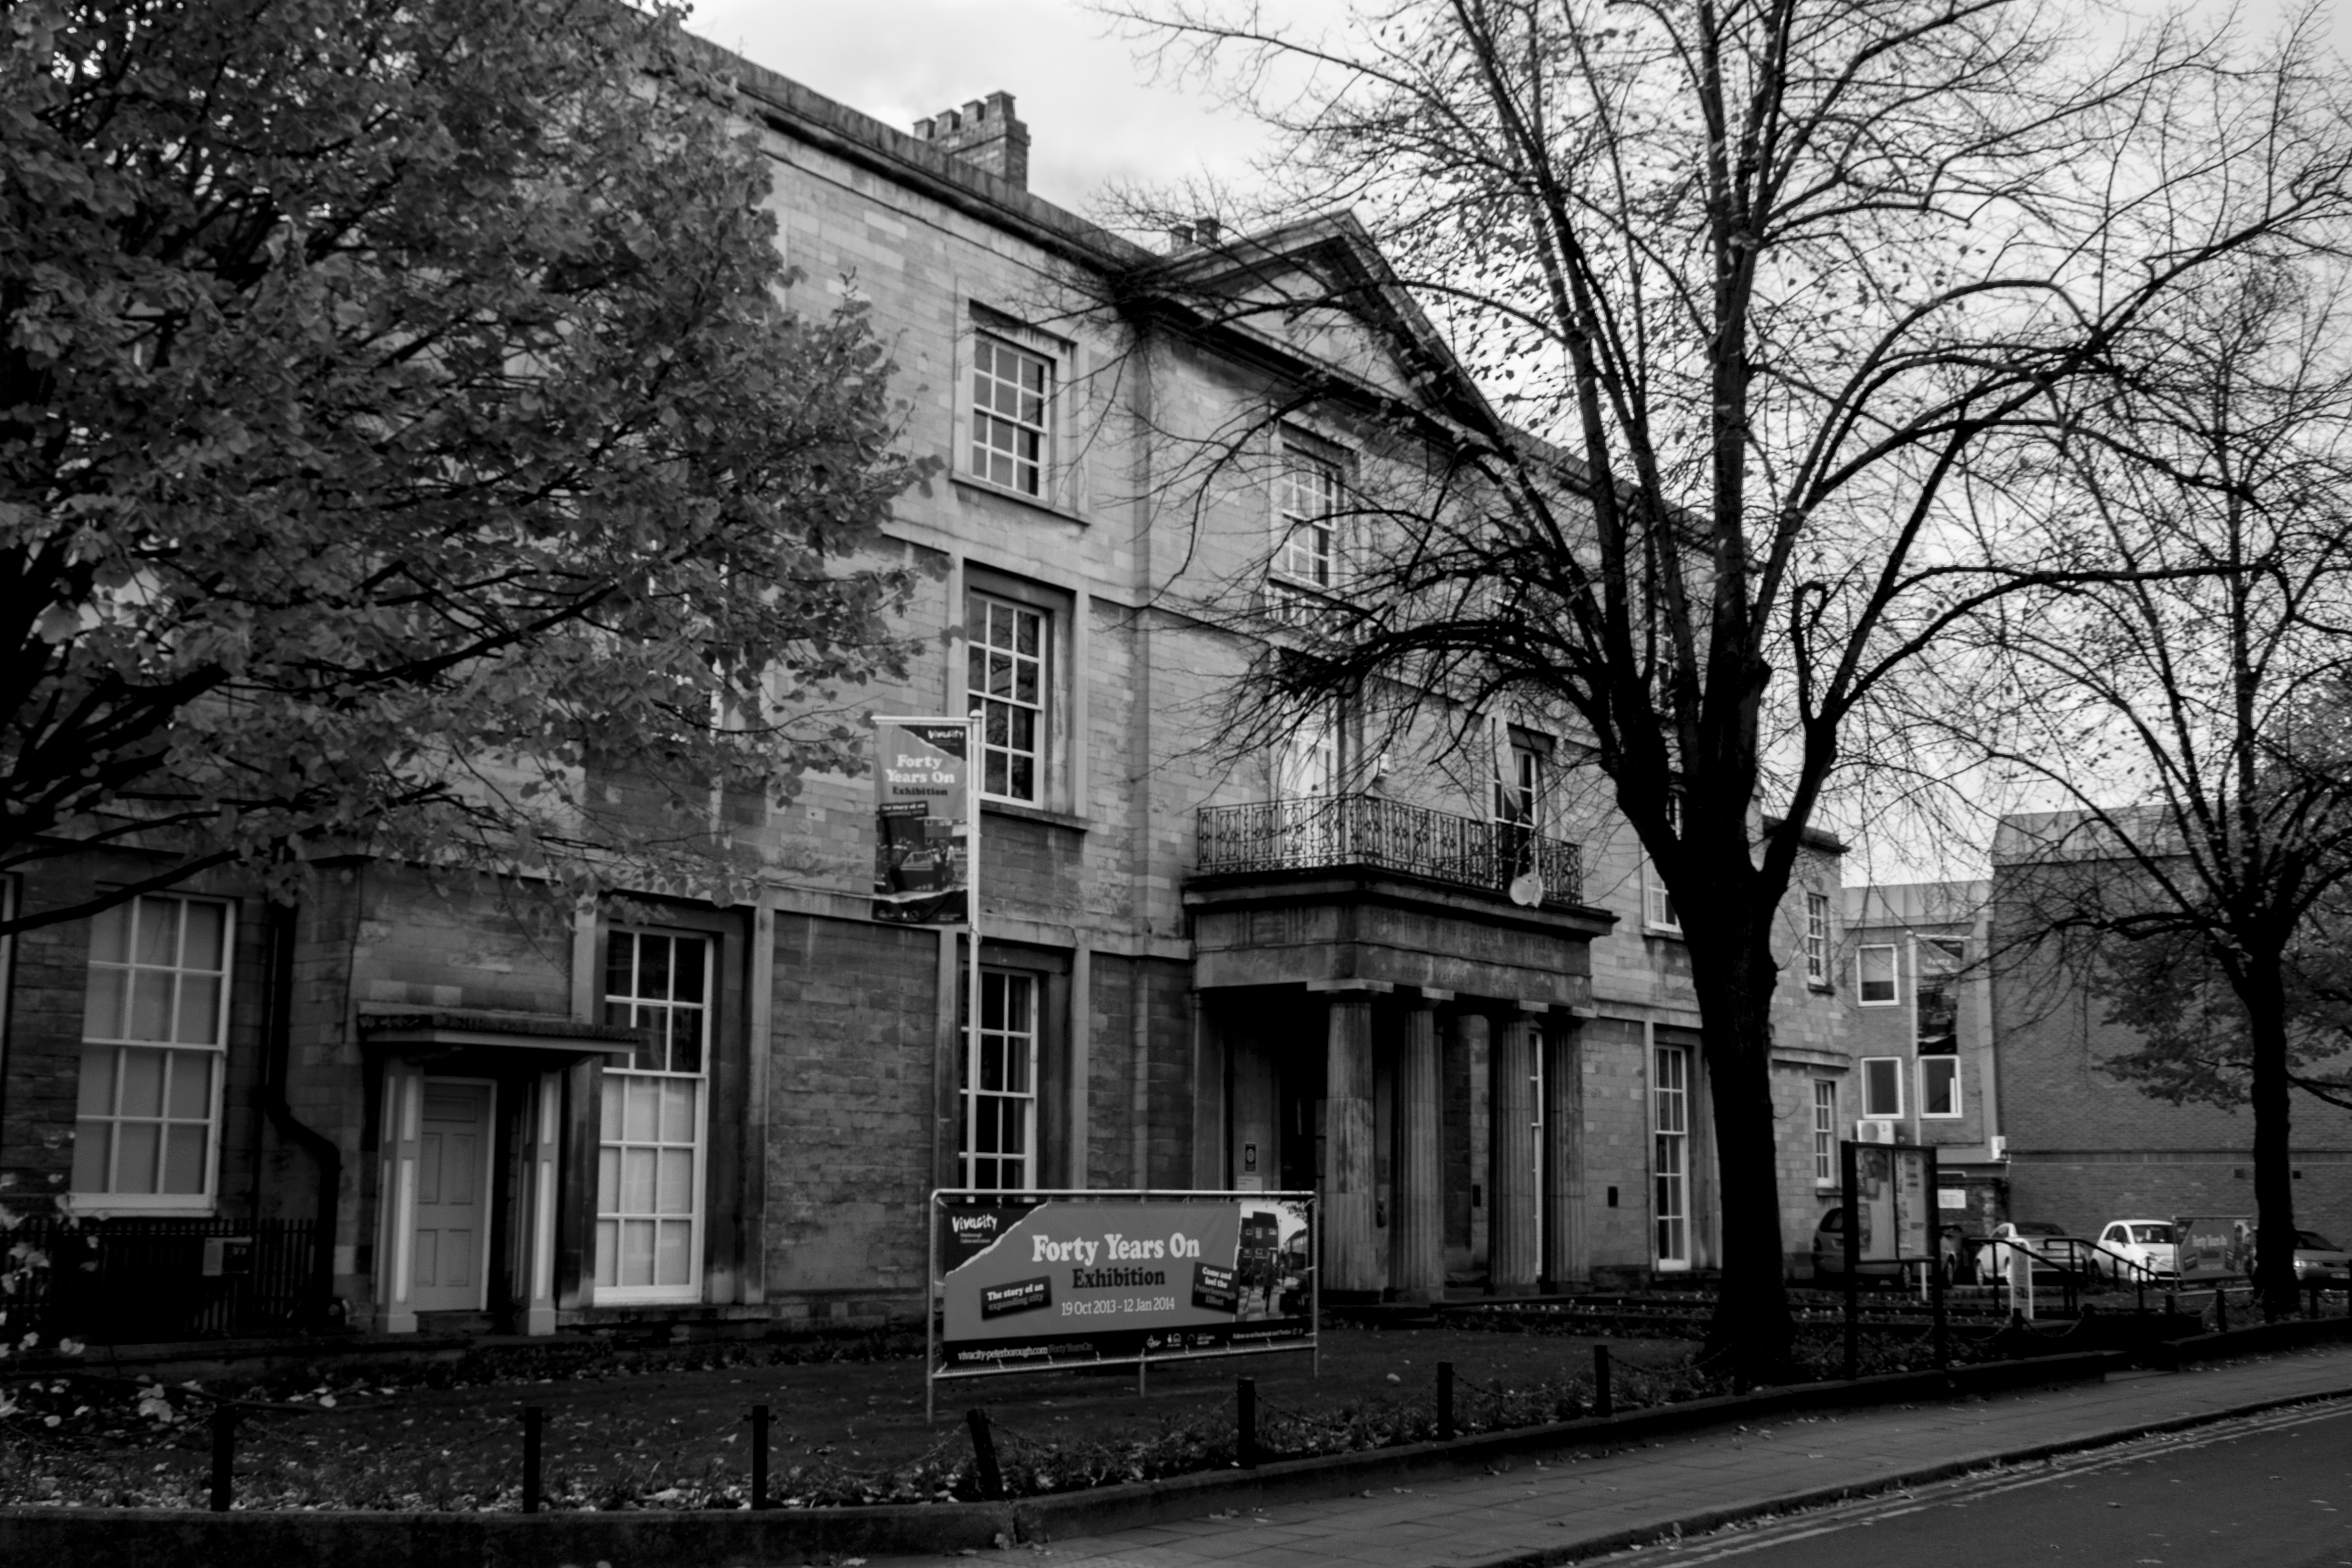
black and white, road, street, house, town, transport, suburb, monochrome, uk, blackandwhite, peterborough, neighbourhood, urban area, monochrome photography, residential area